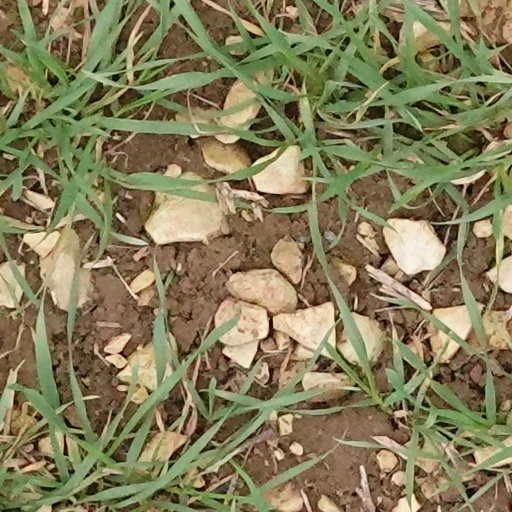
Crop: wheat